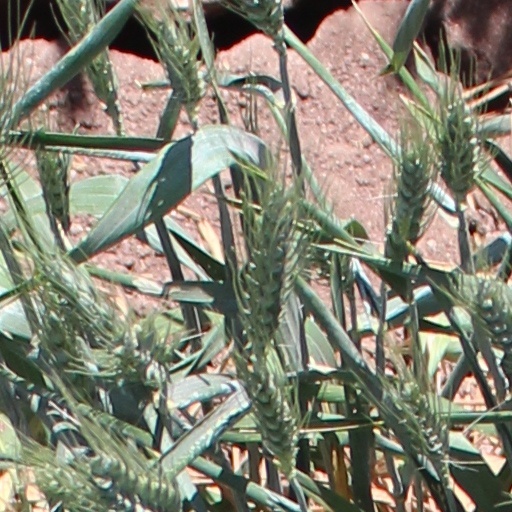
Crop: wheat